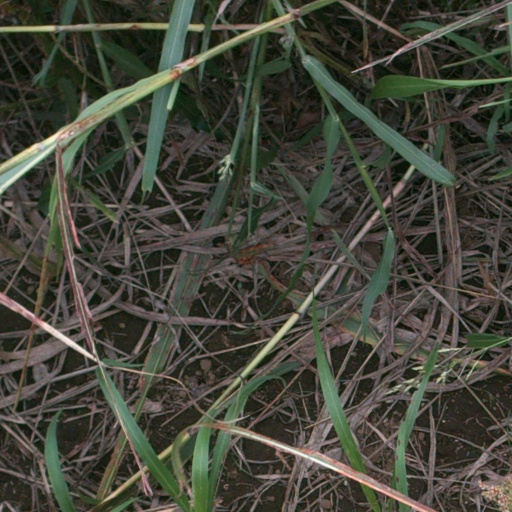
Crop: sorghum